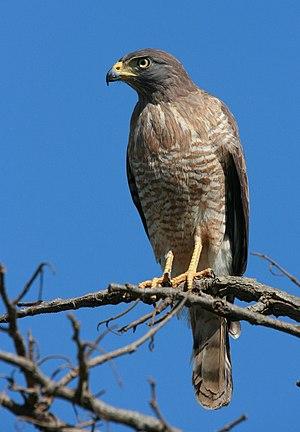
Une Buse à gros bec perchée sur un arbre. Photo prise dans Goiânia, a l'état de Goiás, au Brézil.
La province d'Entre Ríos est une province de l'Argentine située au nord de la province de Buenos Aires, au sud de la province de Corrientes, à l'est de la province de Santa Fe et à l'ouest de l'Uruguay.
La province du Chaco est une subdivision de l'Argentine située au nord du pays. Elle est bordée à l'ouest par les provinces de Salta et de Santiago del Estero, au sud par celle de Santa Fe, au sud-est par celle de Corrientes et par le Paraguay et à l'est et au nord par la province de Formosa.
La Buse à gros bec est une espèce de rapace de la famille des Accipitridae, l'unique représentante du genre Rupornis.